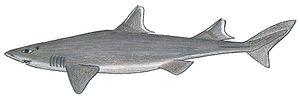
Cirrhigaleus est un genre de requins, de la famille des Squalidae.